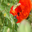
Label: poppy